Clark Thomas Carlton

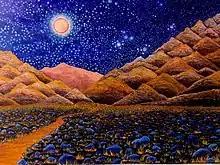
Further Glories, a painting by Clark Thomas Carlton inspired by a view of the San Jacinto mountains of Palm Springs at night.

Carlton is a painter who embraces the description of his work as "Grandma Moses on acid". His work has been displayed through the Palm Springs Art Museum Annex through the Palm Springs Arts Council.